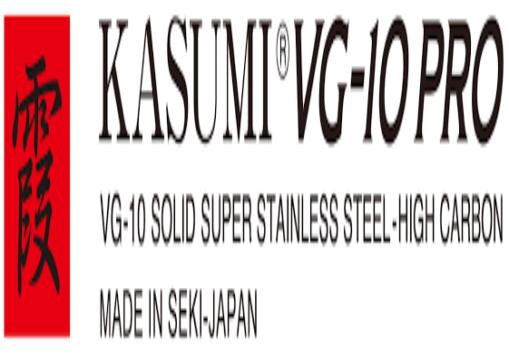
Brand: kasumi
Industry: Clothes